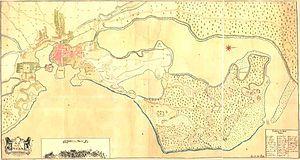
Schwerin est une ville-arrondissement d'Allemagne, capitale du Land de Mecklembourg-Poméranie-Occidentale. Avec 95 818 habitants, elle est derrière Rostock la deuxième ville de la région. C’est la seule capitale régionale à compter moins de 100 000 habitants ce qui en fait la plus petite d’Allemagne.